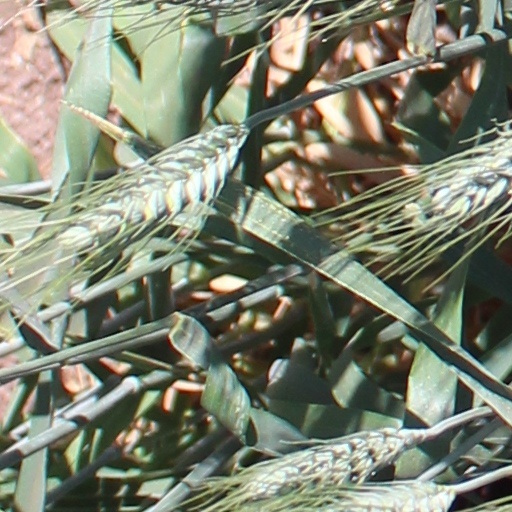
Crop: wheat